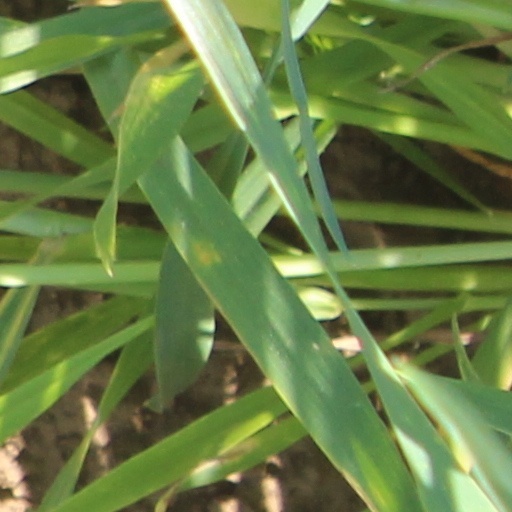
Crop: wheat